Lowland single malts

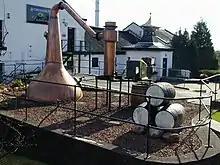
Auchentoshan distillery

Another review states that most of the region's whiskies tend to be "lighter and grassier" without the "smoky" flavour produced by peat.